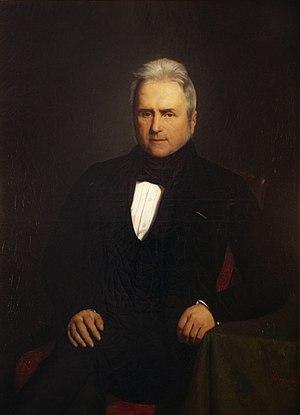
Portrait de Jacques Laffitte
Jacques Laffitte est un banquier et homme d'État français né à Bayonne le 24 octobre 1767 et mort à Paris le 26 mai 1844.
La monarchie de Juillet est le nom donné au régime politique du royaume de France entre 1830 et 1848. Instaurée le 9 août 1830 après les émeutes dites des « Trois Glorieuses », elle succède à la Restauration. La branche cadette des Bourbons, la maison d’Orléans, accède alors au pouvoir. Louis-Philippe Iᵉʳ n’est pas sacré roi de France mais intronisé roi des Français. Son règne, commencé avec les barricades de la révolution de 1830, est troublé par plusieurs soulèvements vite maîtrisés, républicains à Paris, légitimiste dans l'Ouest, une tentative avortée de coup d'État bonapartiste à Strasbourg, qui ne remettent guère en cause la paix intérieure. La monarchie de Juillet, qui a été celle d’un seul roi, fait suite à la monarchie dite « conservatrice » que constitue la Restauration entre 1814 et 1830. Plus libérale que celle qui la précède, elle est marquée par une renonciation à la monarchie absolue de droit divin et un louvoiement permanent entre les factions parlementaires du « mouvement » et de la « résistance ». Louis-Philippe définit lui-même sa politique comme celle du « juste milieu ».